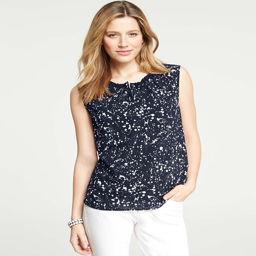
i 'm not real big on blouses , but i have been know to wear this one from time to time .